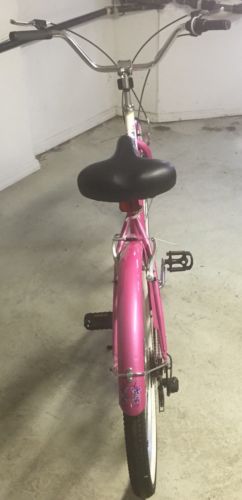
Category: bicycle